Fortezza of Rethymno

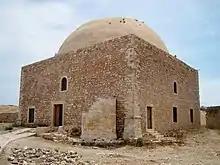
Mosque of Sultan Ibrahim, which was originally the Cathedral of St. Nicolas

On 29 September 1646, during the Fifth Ottoman–Venetian War, an Ottoman force besieged Rethymno, and the city's population took refuge in the Fortezza. Conditions within the citadel deteriorated, due to disease and a lack of food and ammunition. The Venetians surrendered under favourable terms on 13 November.